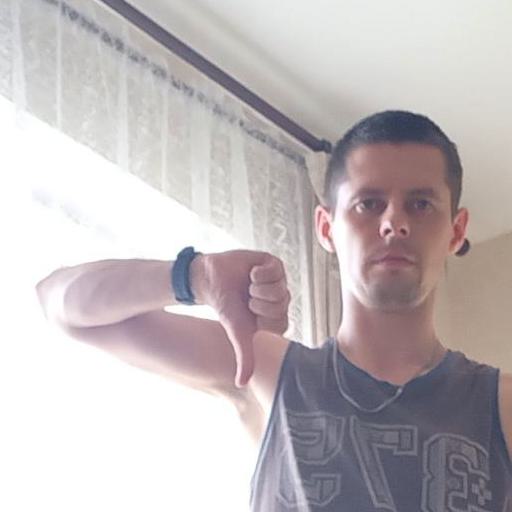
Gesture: dislike